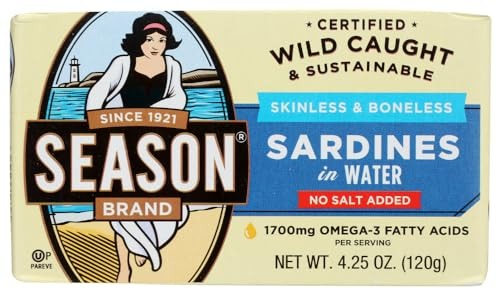
Item Name: Seasons Brand Imported Skinless & Boneless Sardines in Water No Salt Added -- 4.25 oz - 3PC
Value: nan
Unit: None

Price: 2.54